Mughal artillery

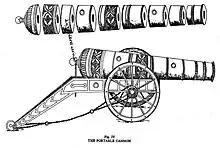
Portable Cannon

Artillery remained an important part of the Mughal military, in both field deployment and incorporation into defensive forts. However, transportation of the extremely heavy guns remained problematic, even as weapon technology improved during the reign of Akbar. In 1582, Fathullah Shirazi, a Persian-Indian Mughal officer, developed a seventeen-barrelled cannon, fired with a matchlock. Shirazi also invented an anti-infantry volley gun with multiple gun barrels similar to a hand cannon.